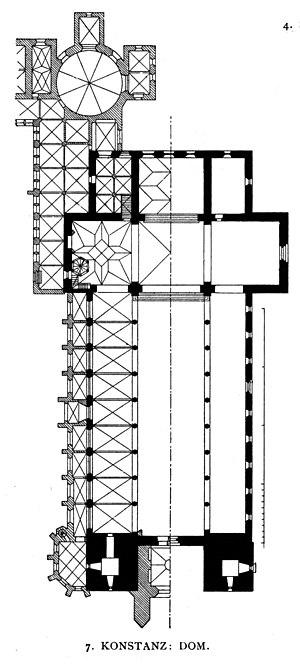
La cathédrale Notre-Dame de Constance est l'ancien siège de l'évêché de Constance, en Allemagne. La première construction de l'édifice remonte aux premiers temps de la création du siège épiscopal, vers l'an 600, et est mentionnée pour la première fois en l'an 780. Elle fut pendant douze siècles le siège de l'évêque de Constance et accueillit les débats du Concile de Constance. Depuis la disparition de l'évêché de Constance en 1821, la cathédrale est utilisée comme église paroissiale.